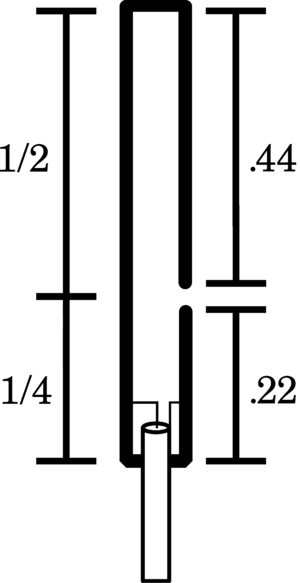
Ces antennes étaient régulièrement aperçues sur les ballons Zeppelin d’où le nom « antenne Zeppelin ». Elles sont également appelées « antenne en J » pour l'image de leur forme 1/4 bifilaire et 1/2 filaire. L’antenne Zeppelin est en forme de J, et elle est constituée d'un fil électrique alimenté sur une extrémité par une ligne d'alimentation de 1/4 λ.